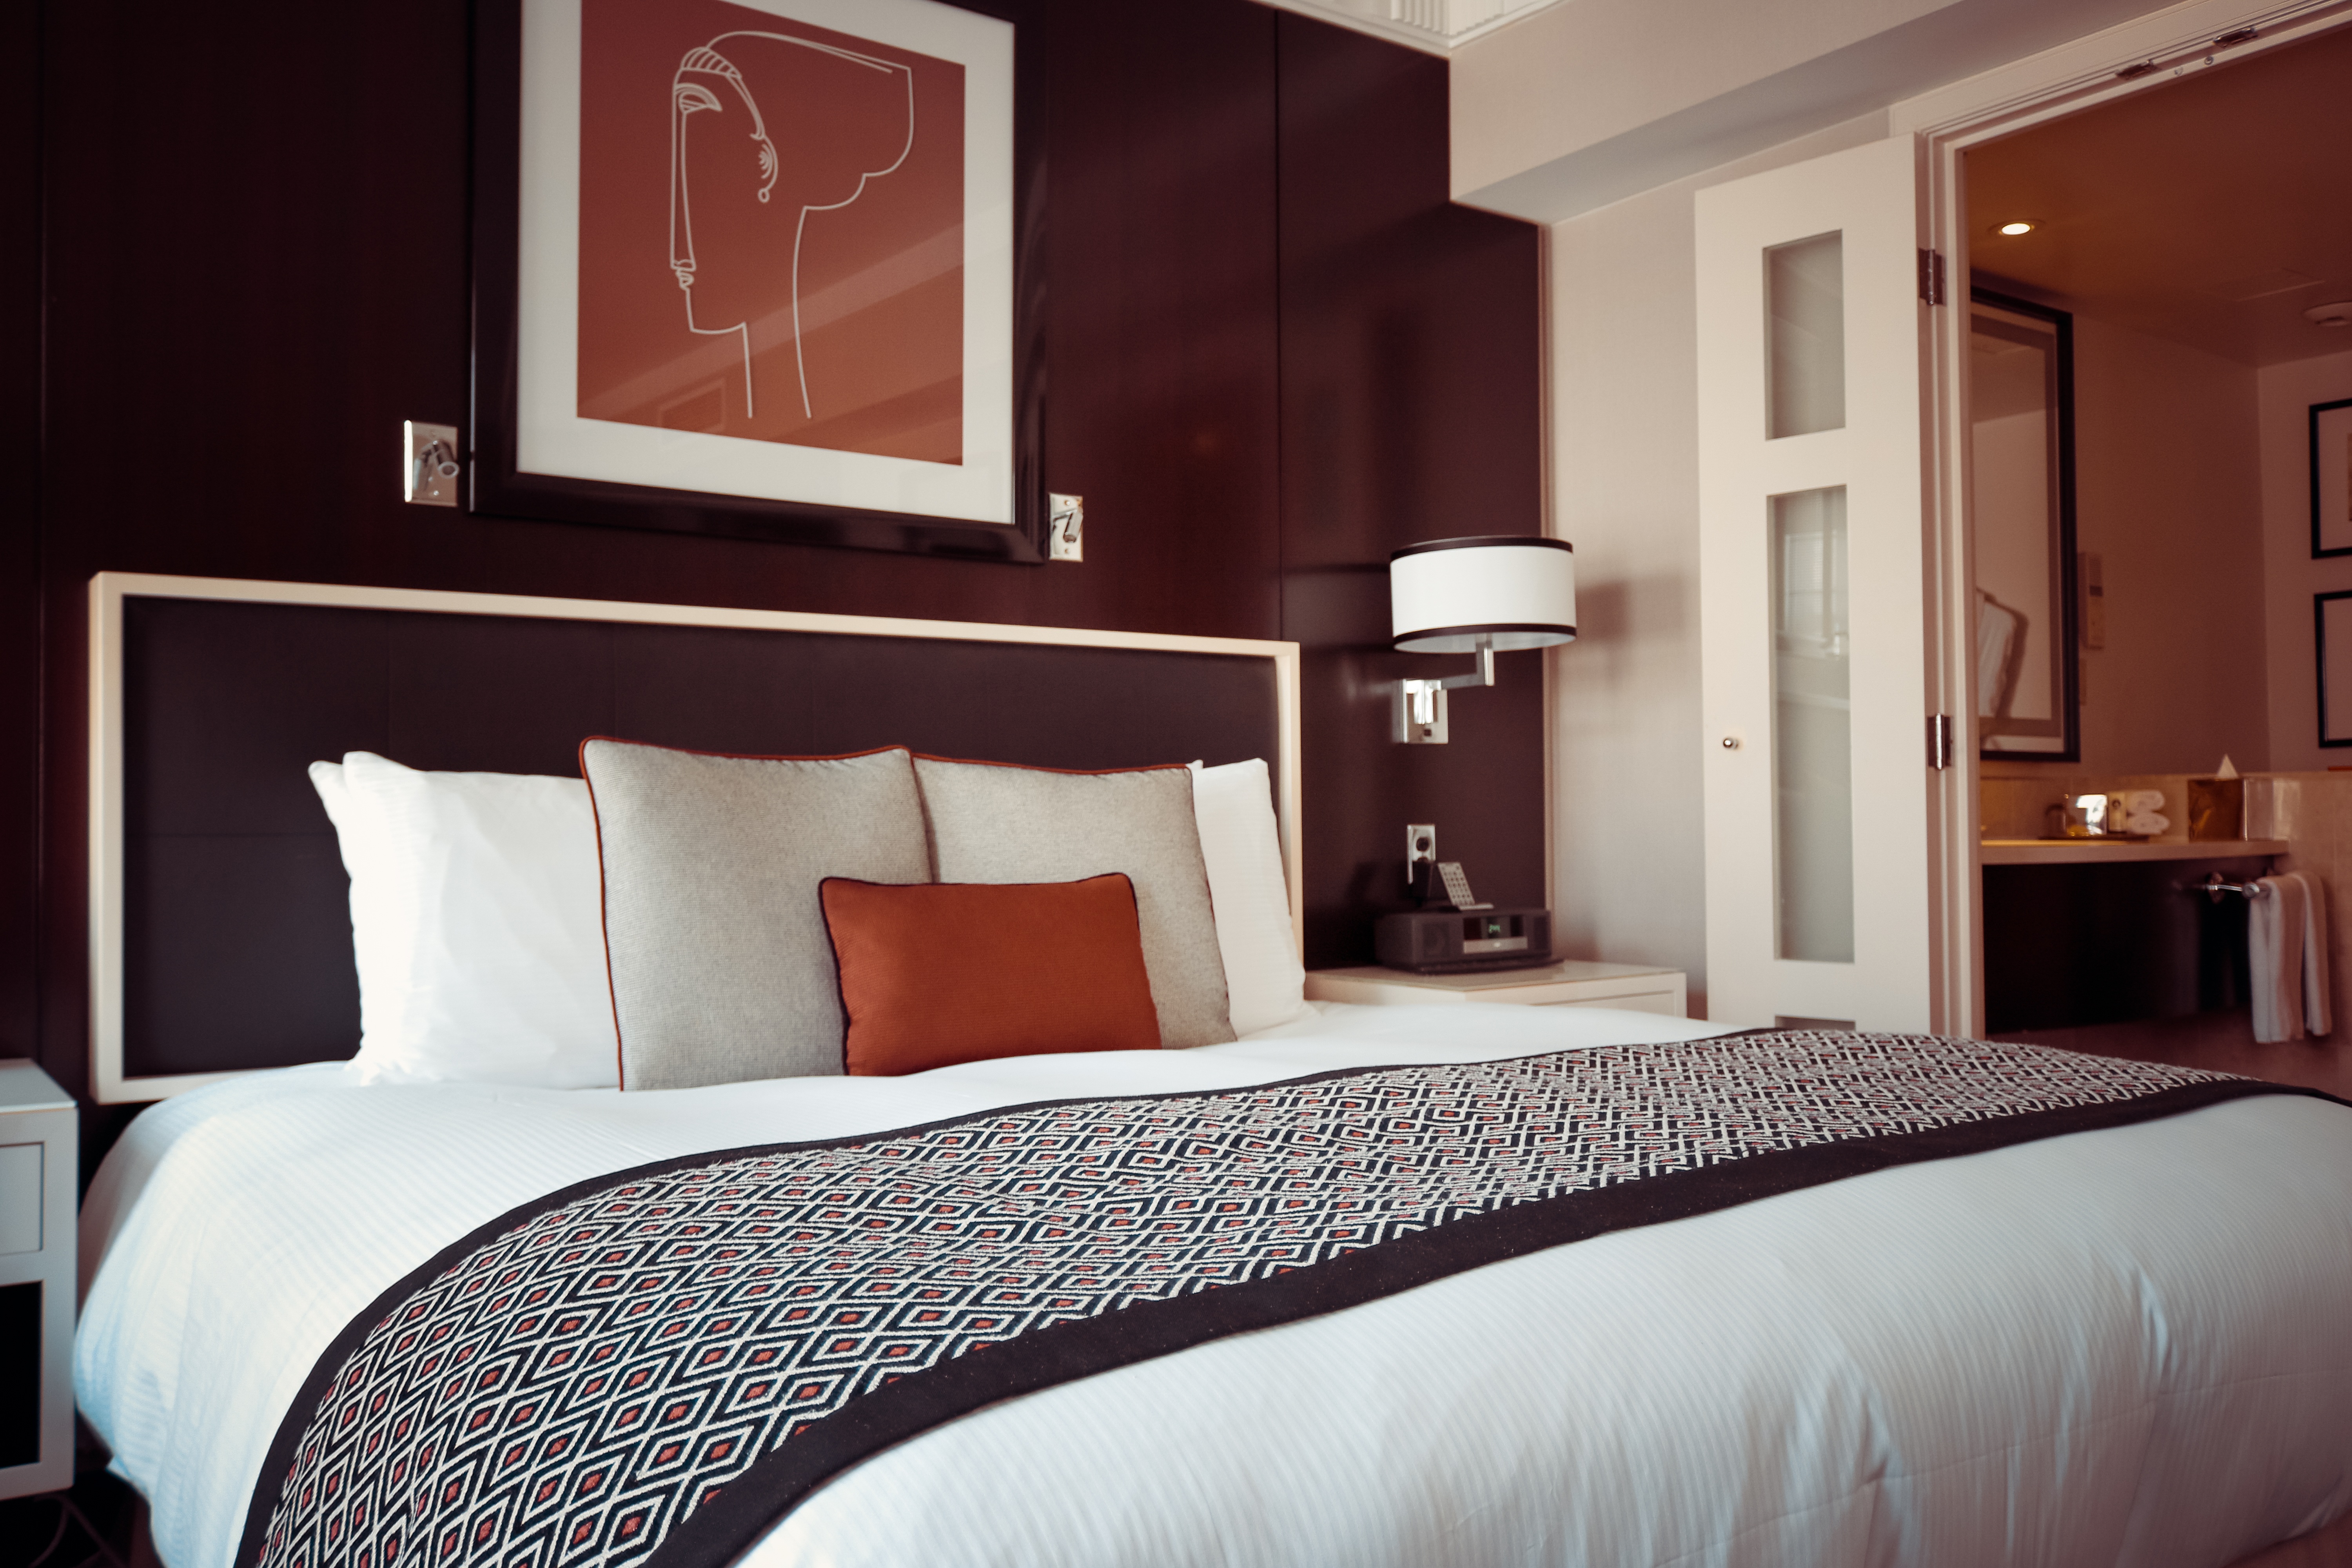
interior, home, decoration, relax, cottage, clean, cozy, property, rest, business, lamp, furniture, room, bedroom, decor, modern, interior design, sleep, luxury, hotel, resort, bed, comfort, suite, inn, comfortable, pillows, bed sheet, hotel room